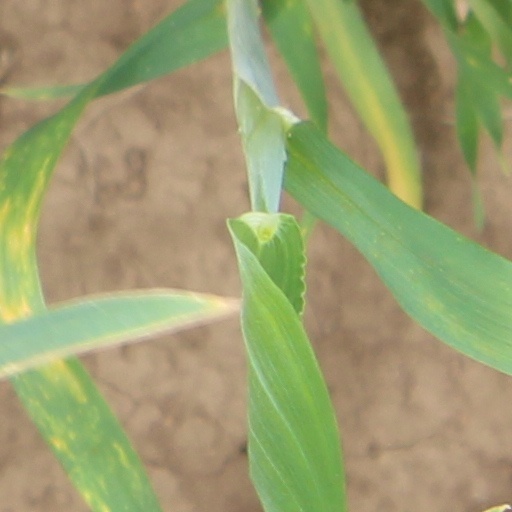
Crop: wheat